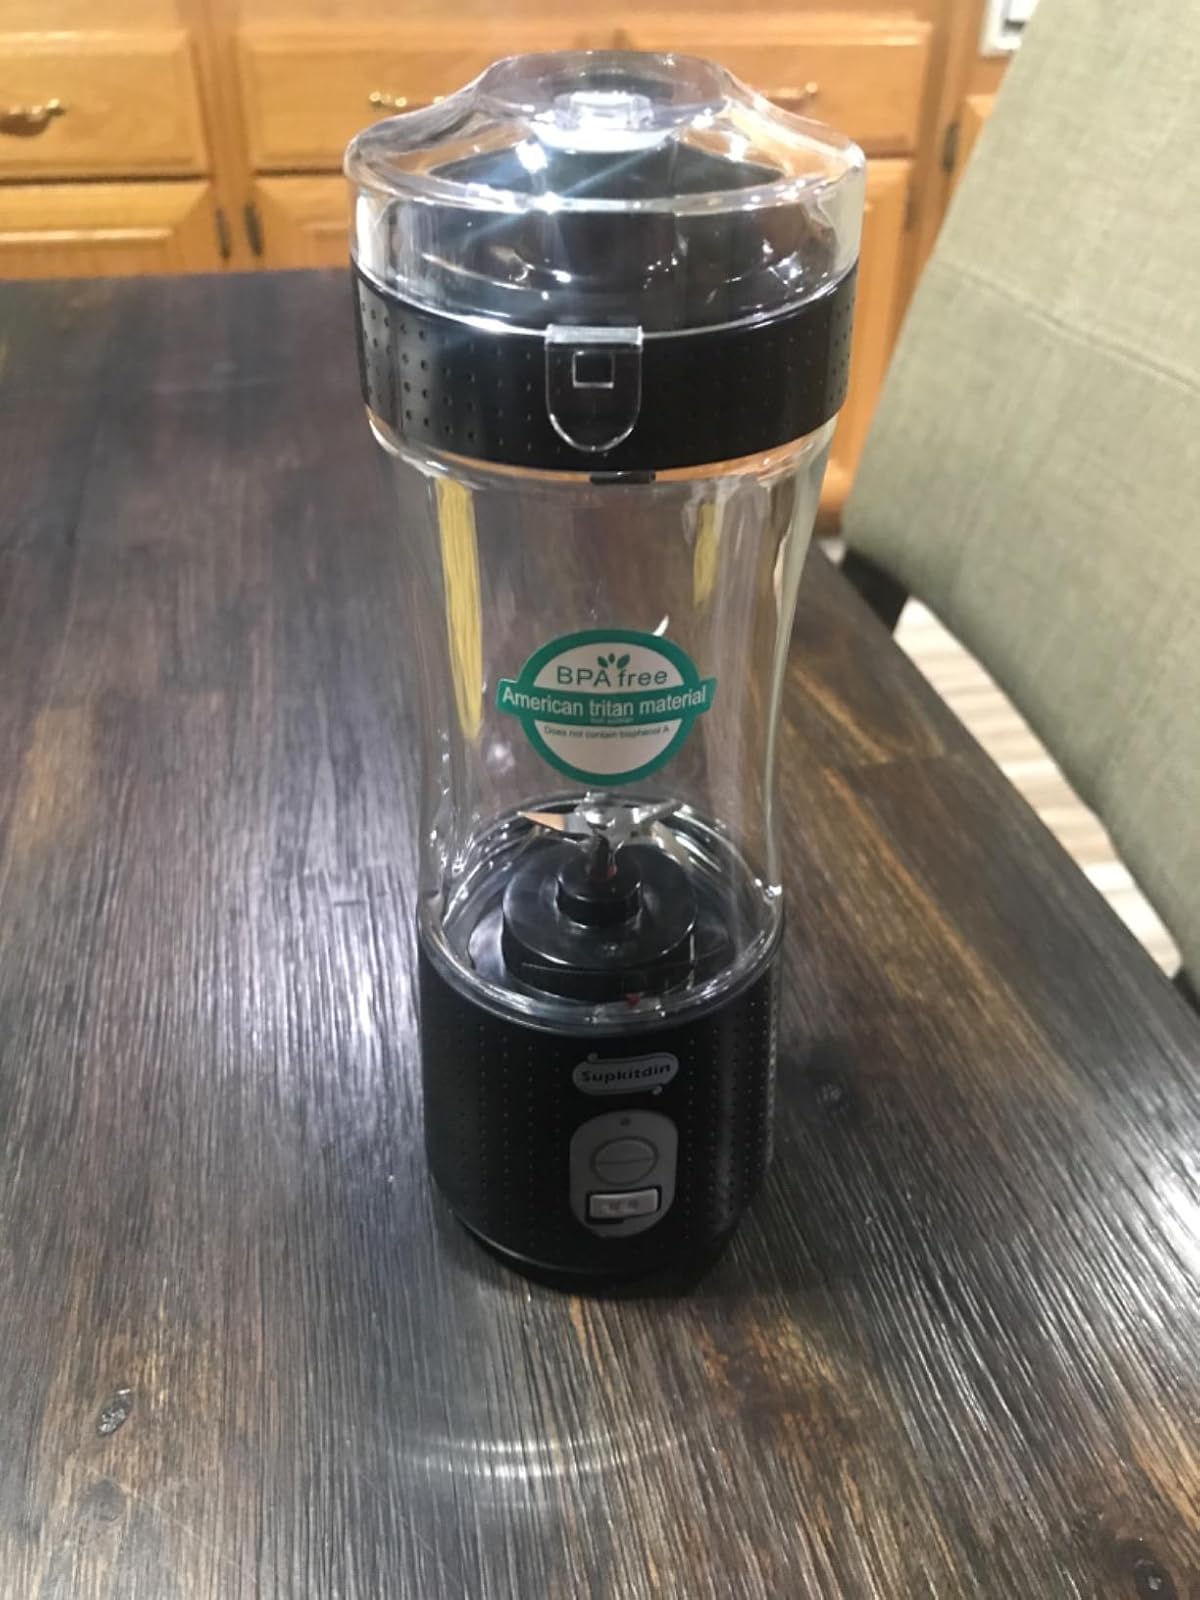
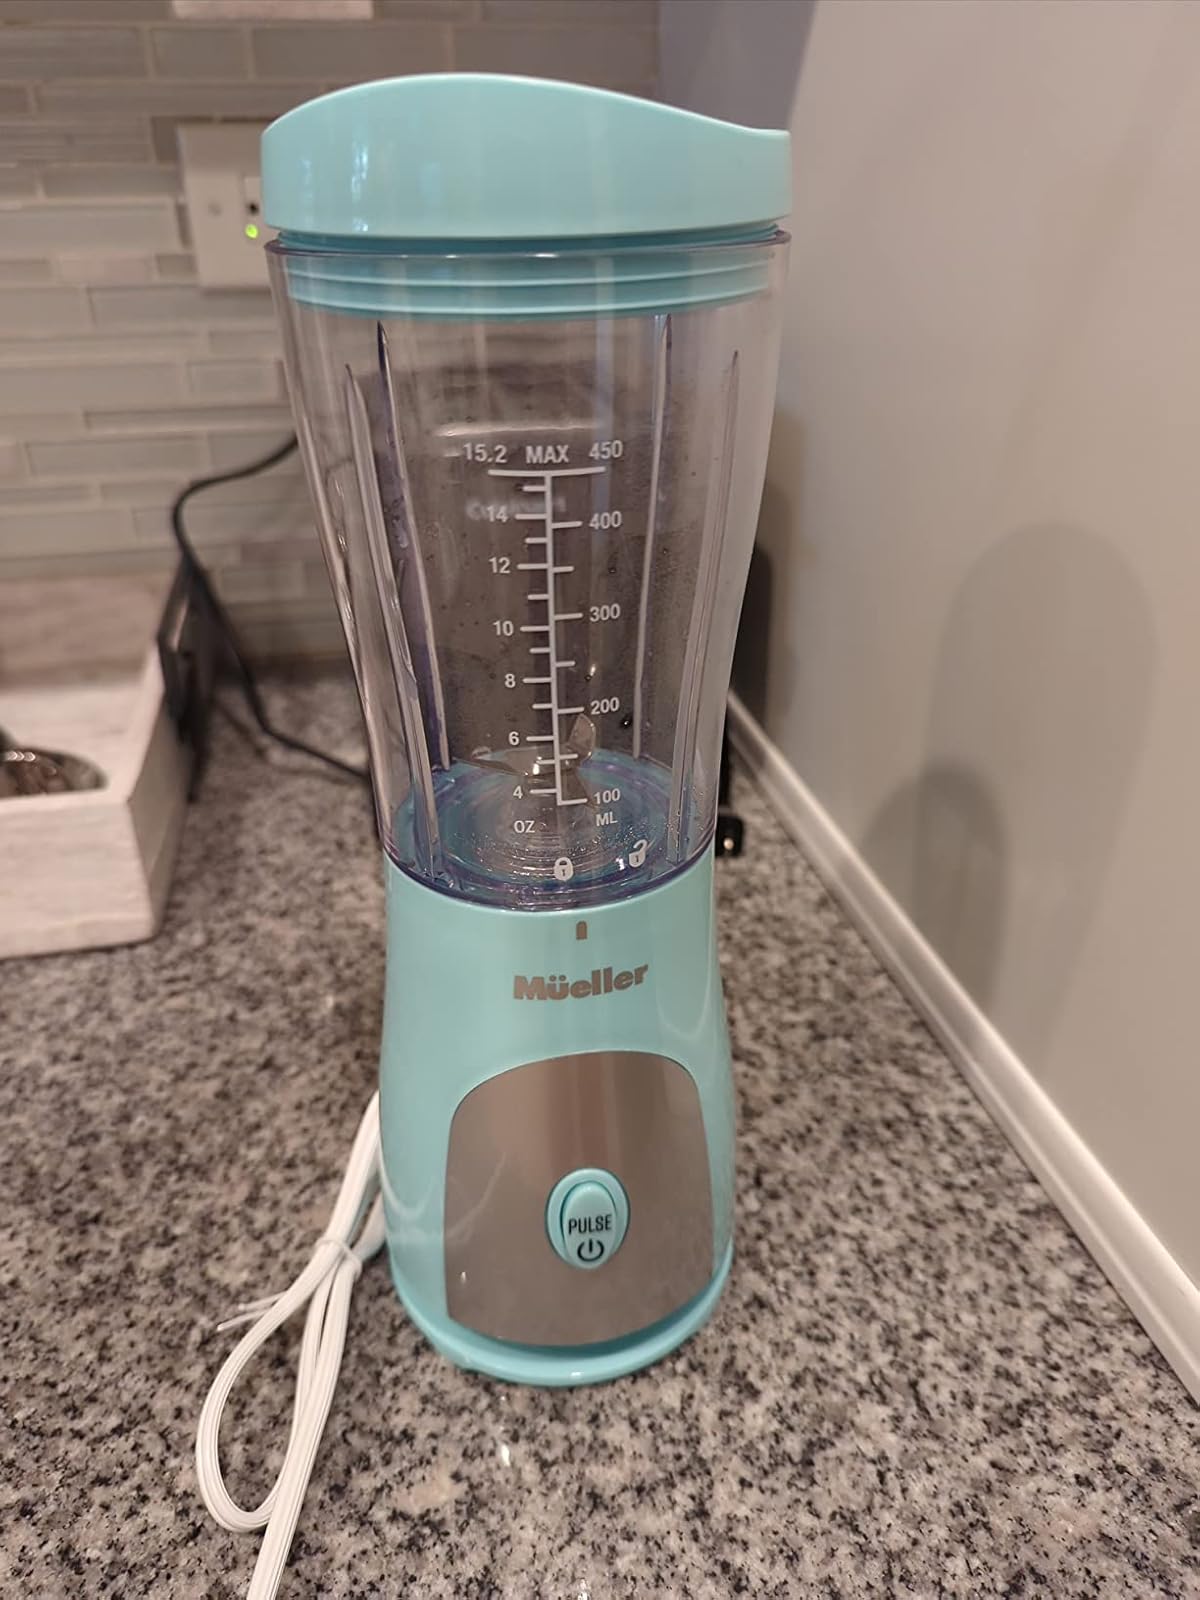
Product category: items_blender
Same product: no